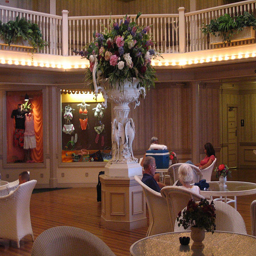
A room filled with a sculpture next to a table with people sitting at it.
People seated around tables with flower centerpieces..
a fancy hotel lobby has flowers and shops
some white tables and chairs and a large vase with flowers
people are sitting at tables around a large vase with flowers